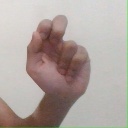
अक्षर: ढ